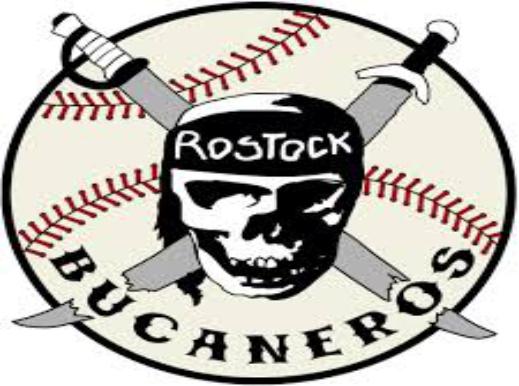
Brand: Bucanero
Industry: Food